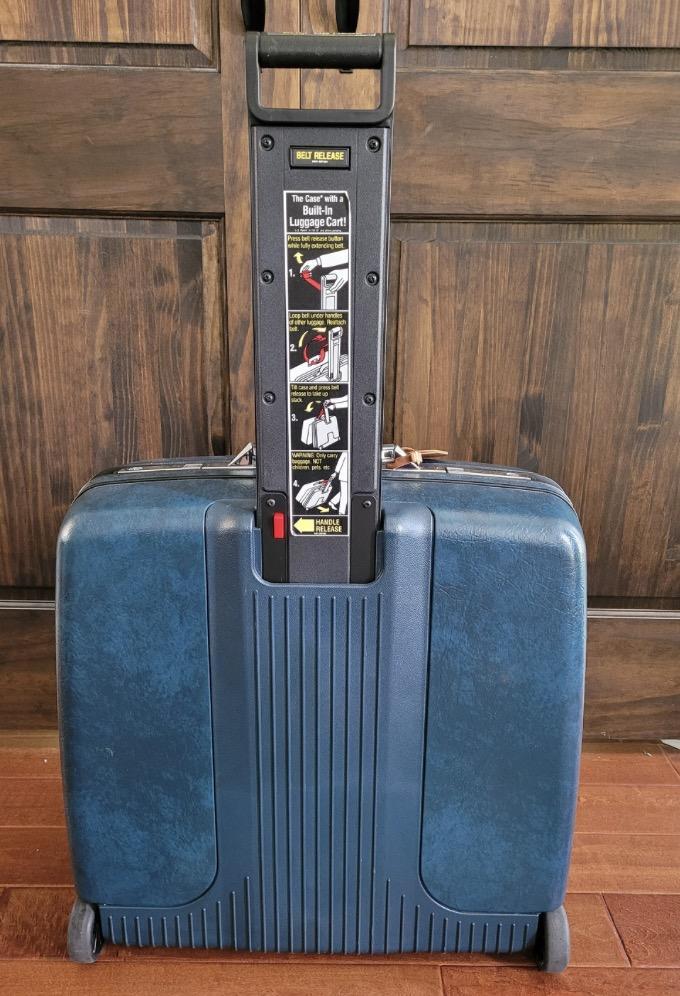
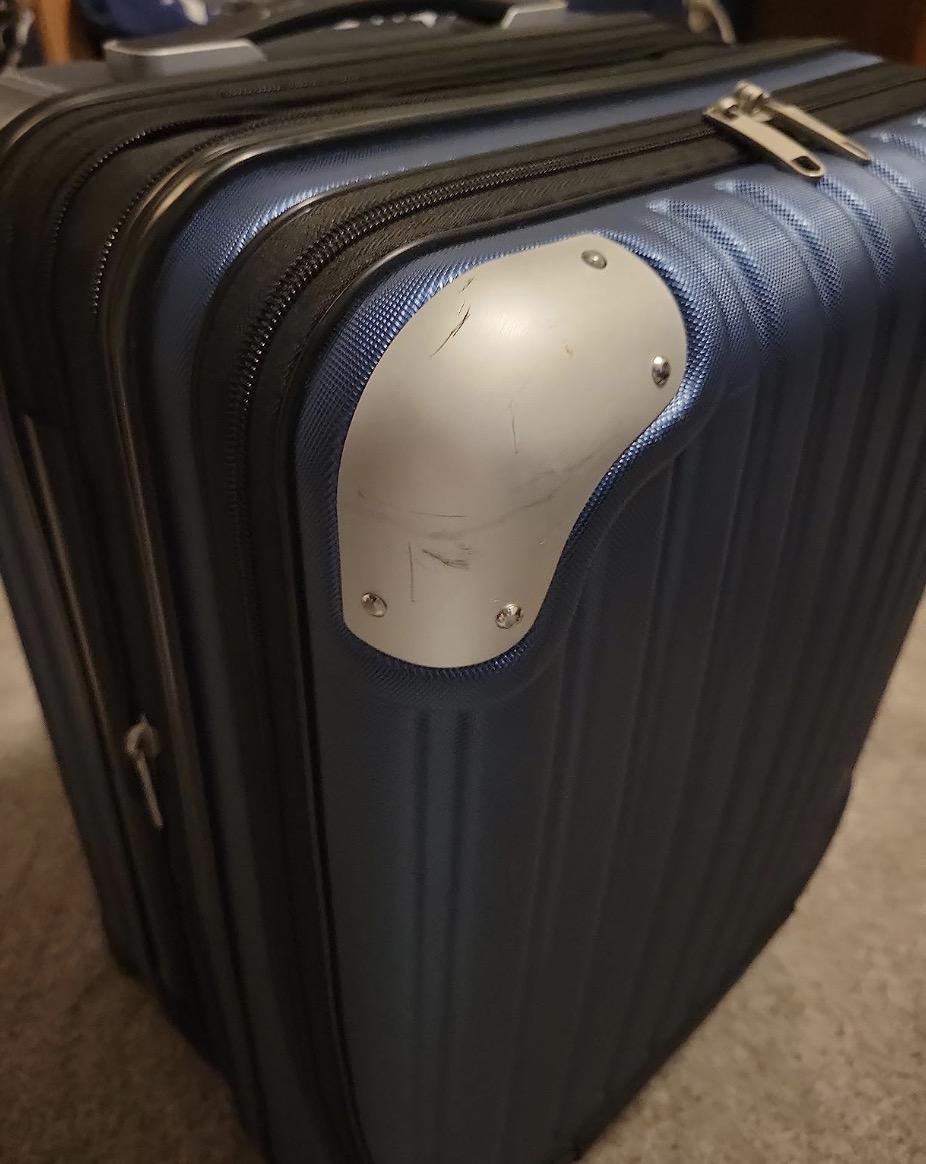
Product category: items_tea
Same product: no